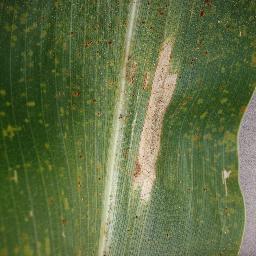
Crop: corn
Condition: (maize)_northern_blight